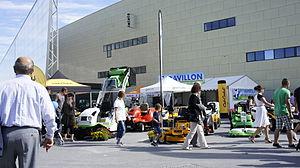
Exposition devant la halle lors de la Foire de Châlons-en-Champagne de 2012 .
Le parc des expositions de Châlons est une infrastructure accueillant des foires-expositions et autres salons évènementiels. Il est situé sur la commune de Châlons-en-Champagne, à côté de la zone commerciale Croix-Dampierre.